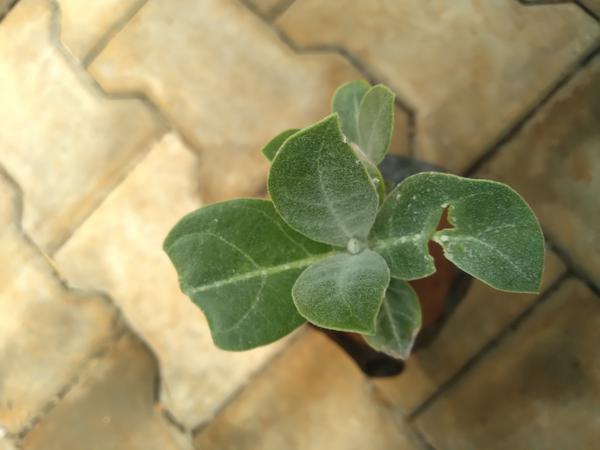
Plant: Ekka